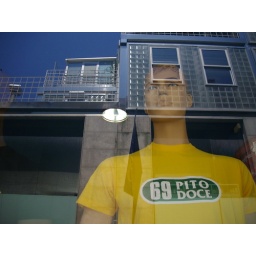
showcase reflex | glass wall | walking in barcelos